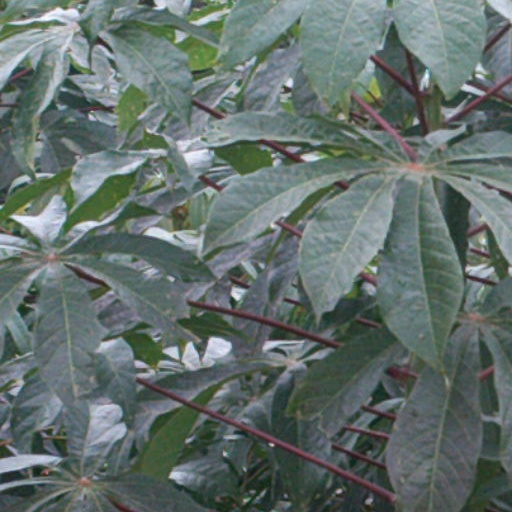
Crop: cassava